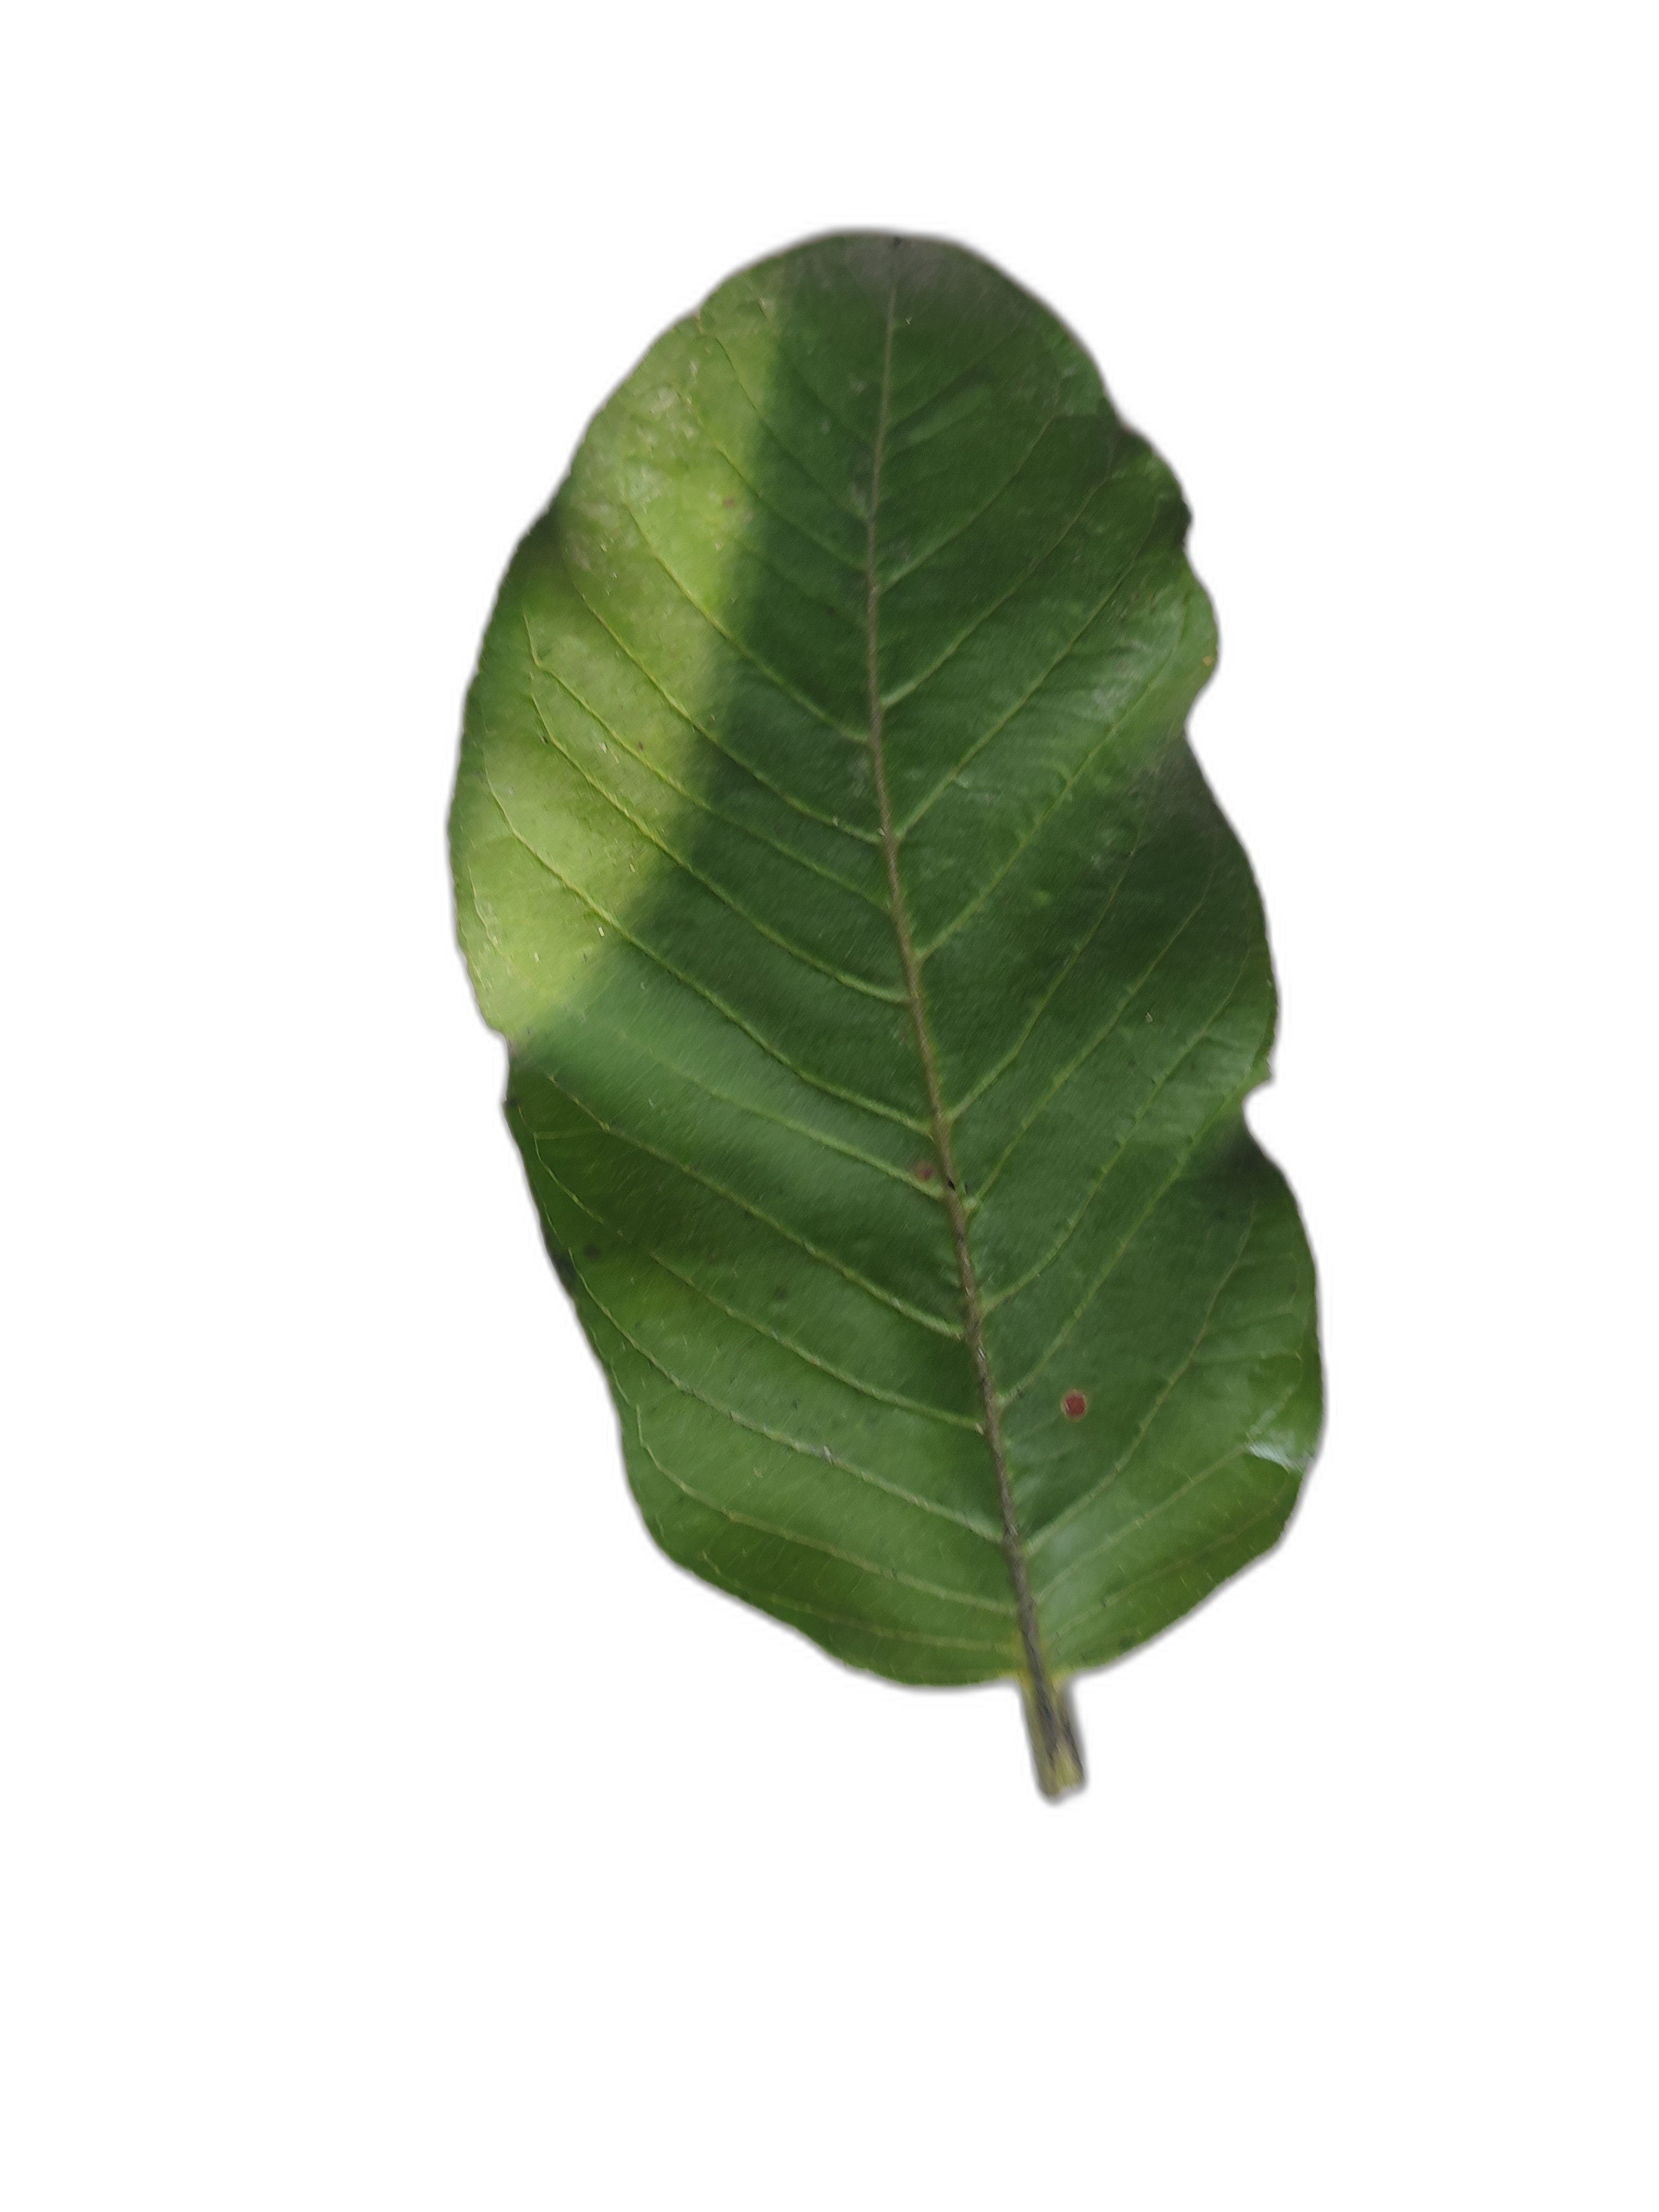
Plant part: leaf
Disease: Healthy